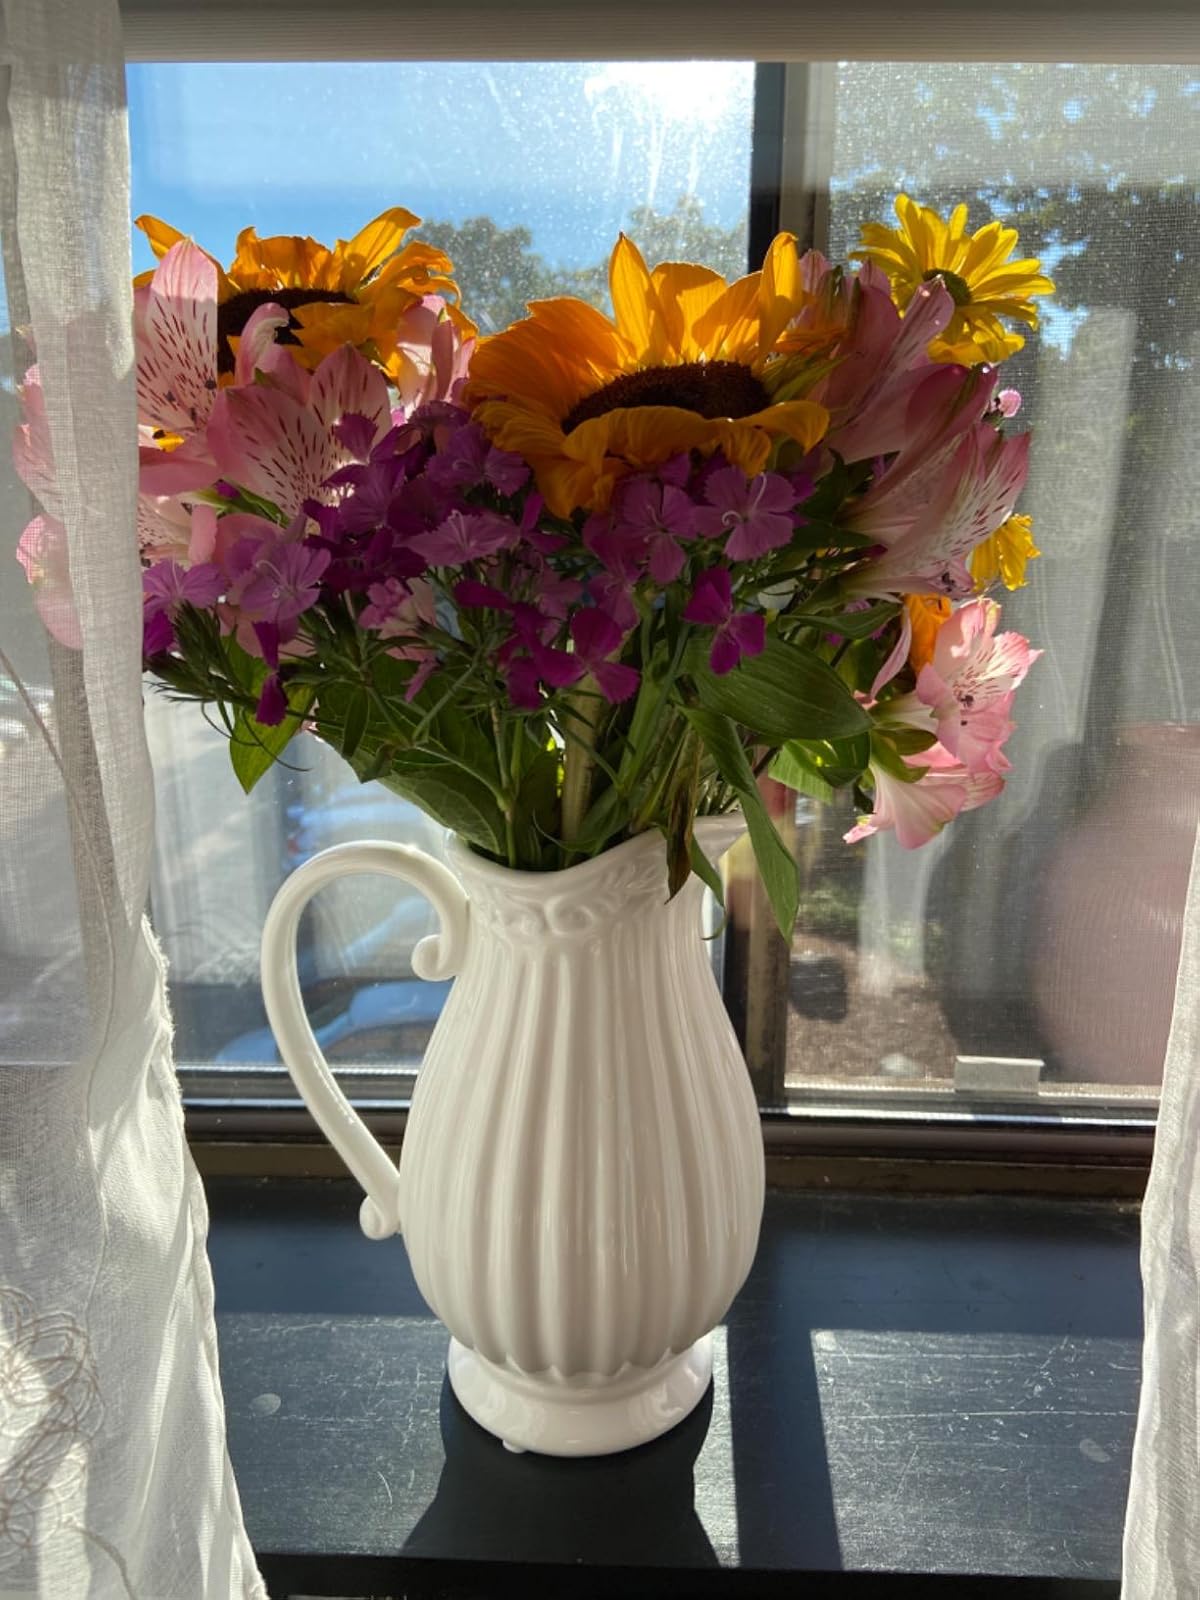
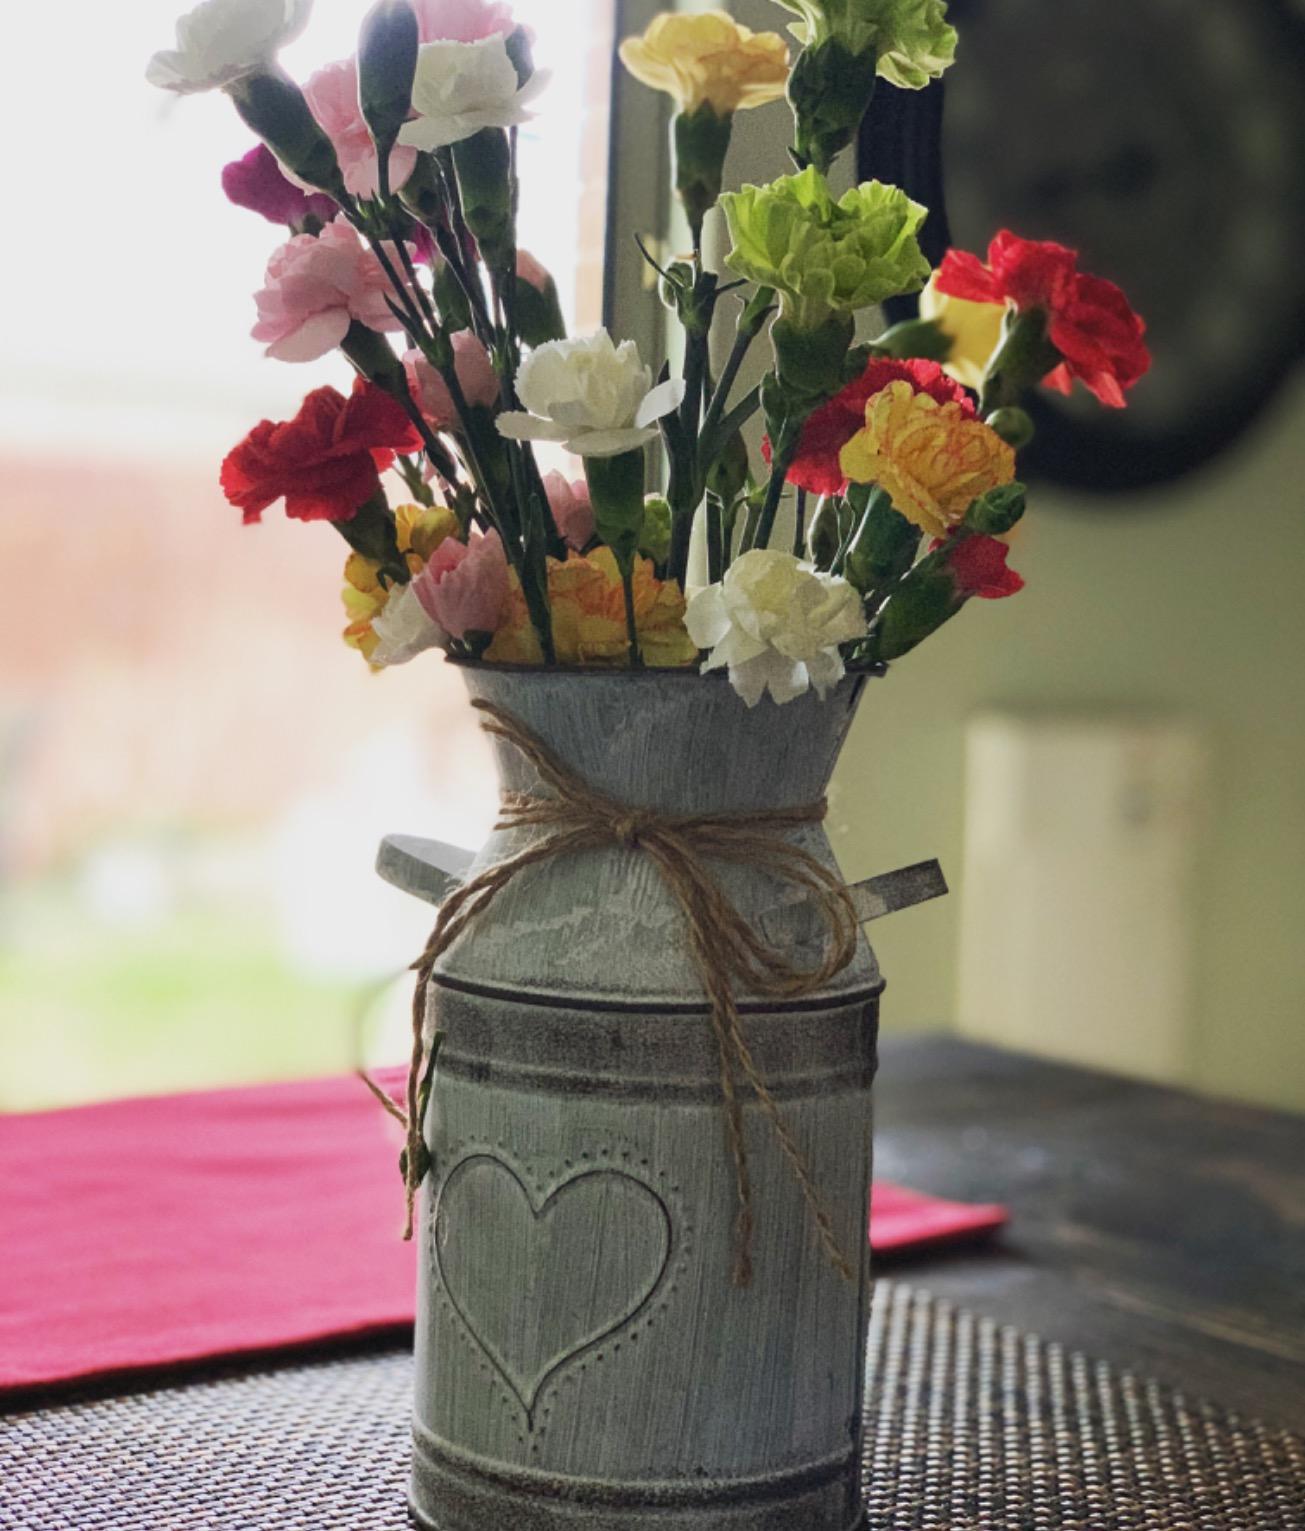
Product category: vase
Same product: no